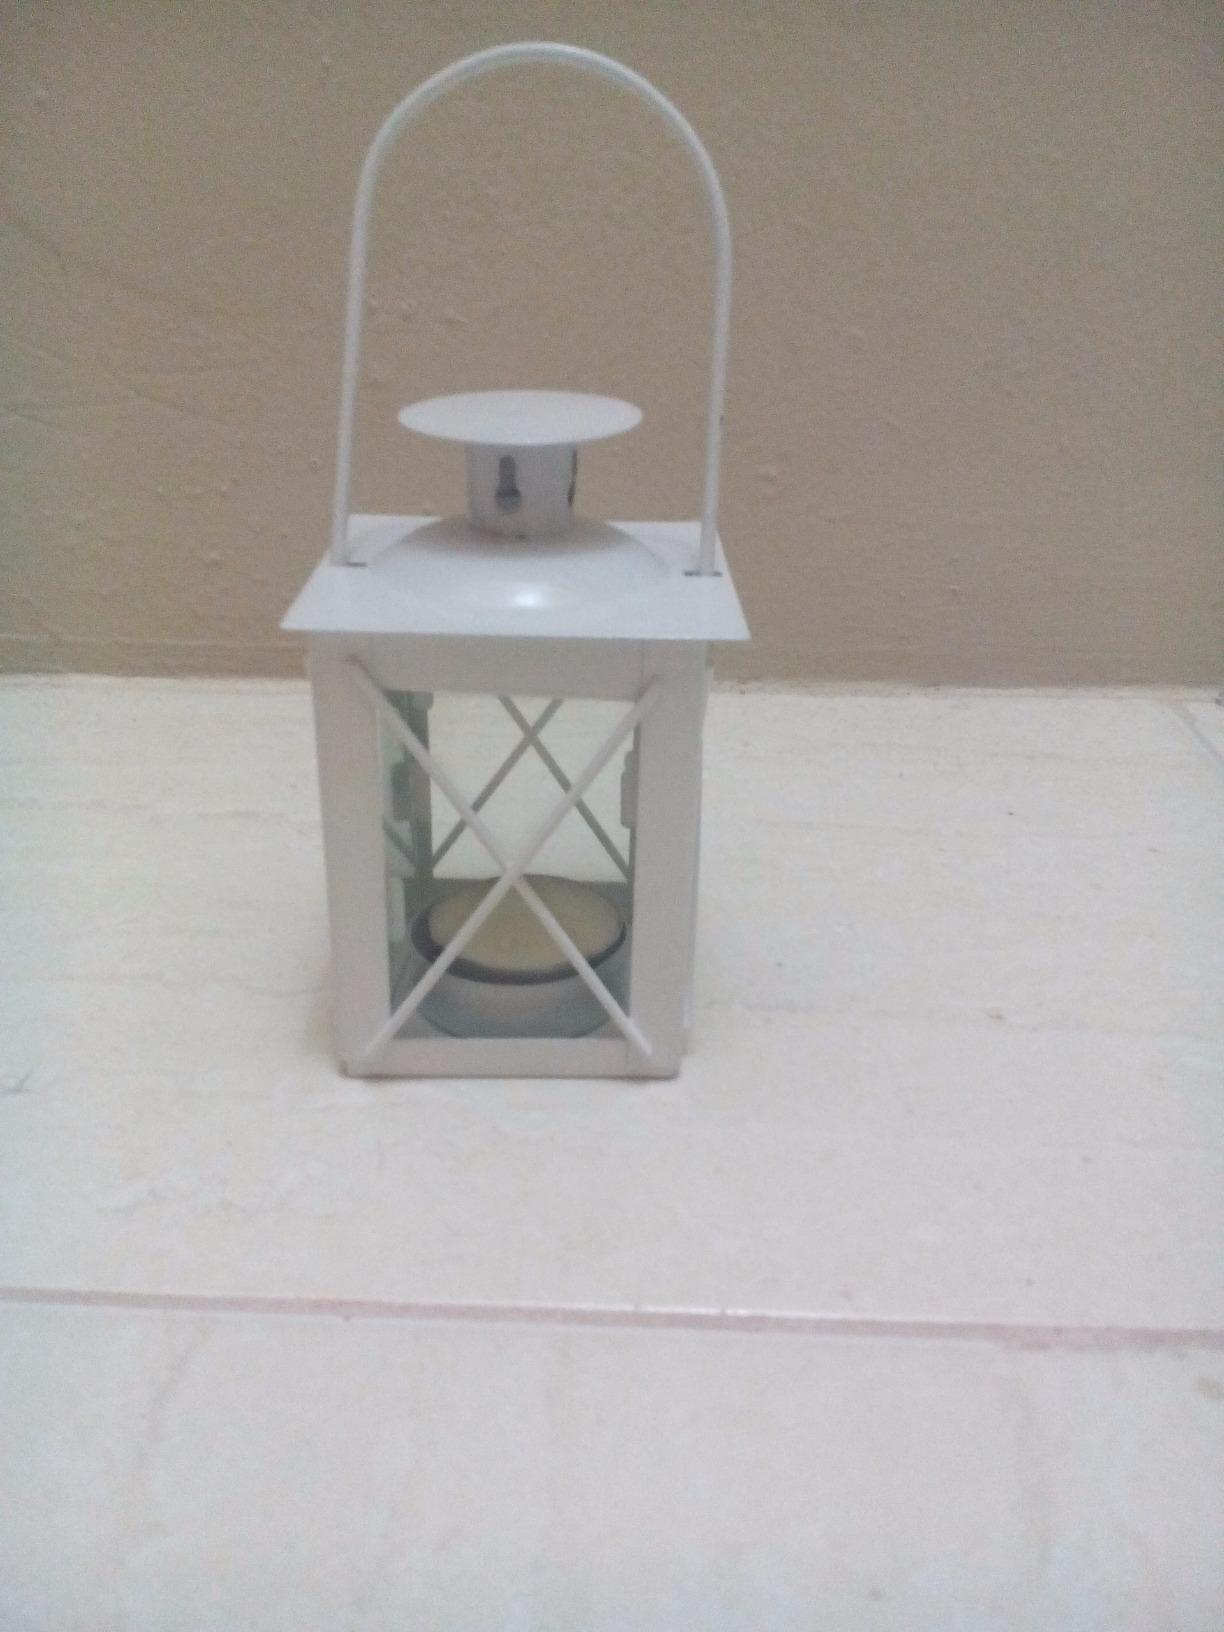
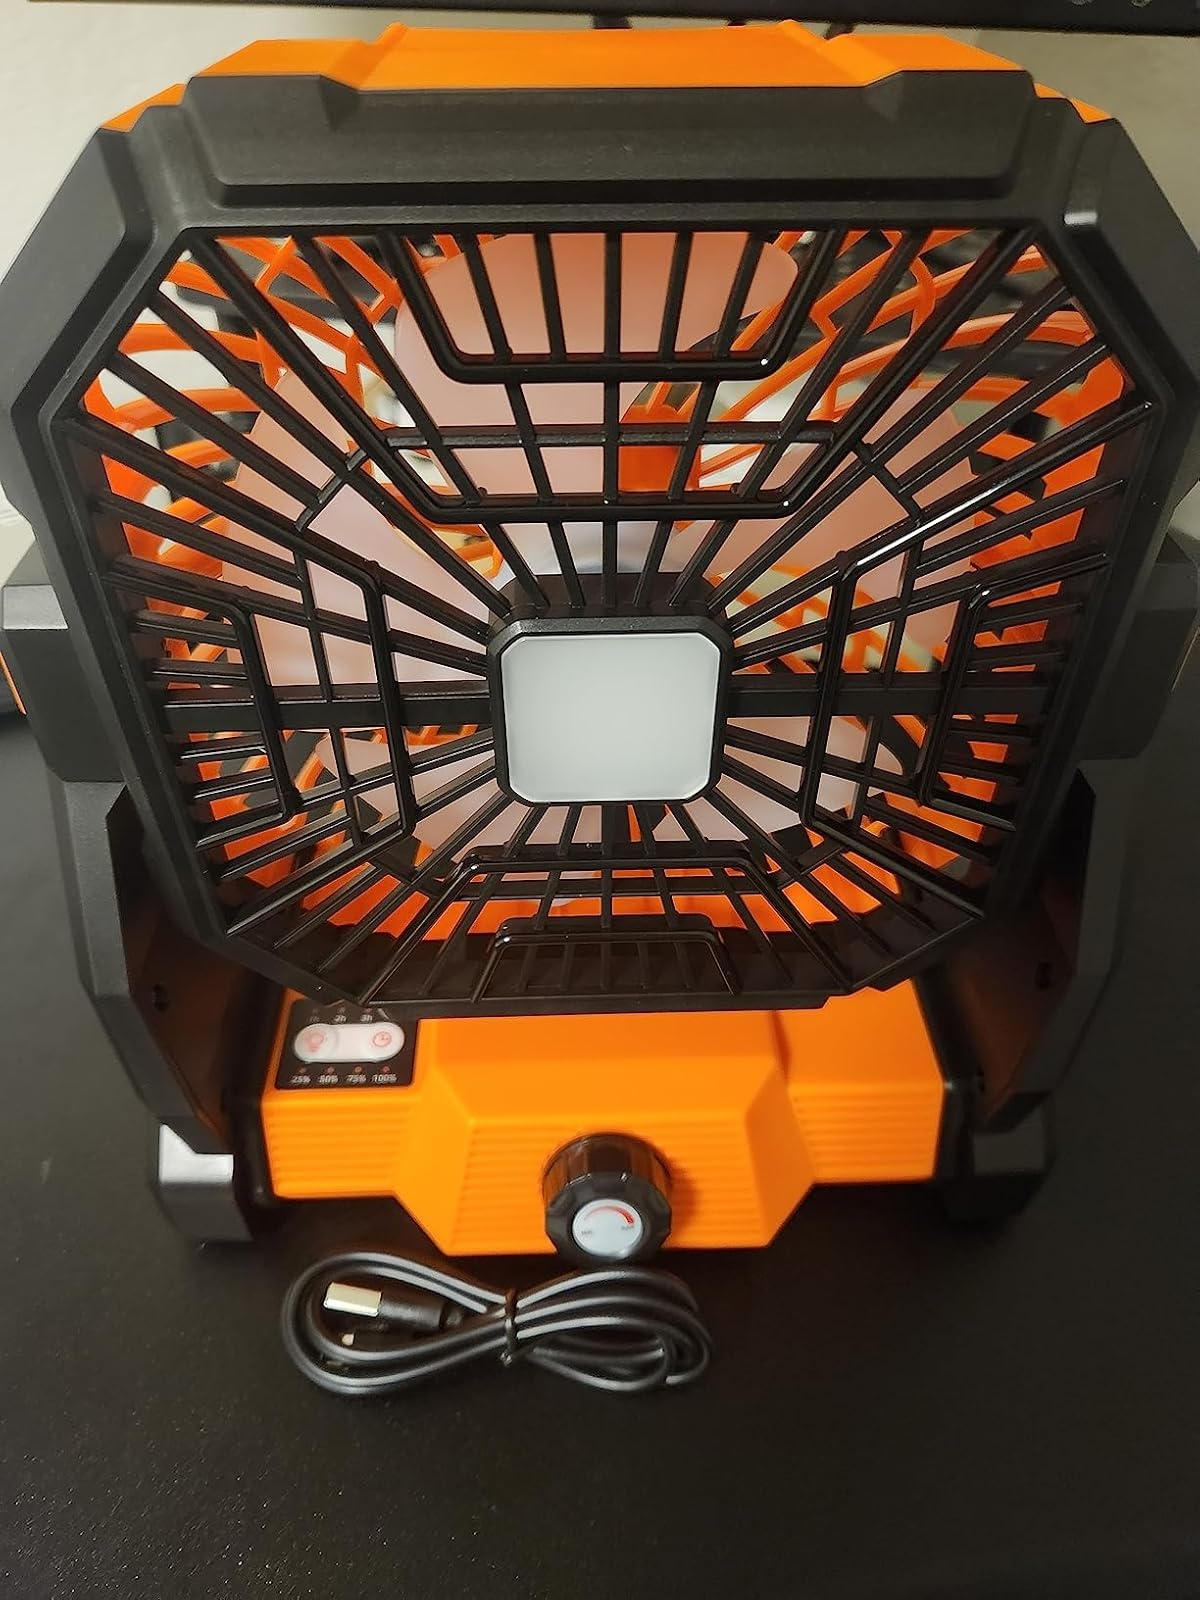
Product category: lantern
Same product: no